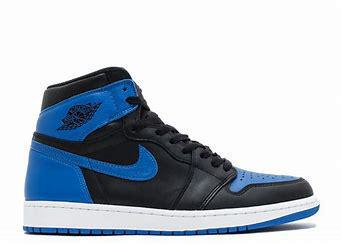
Brand: Jordan
Model: 1 Retro OG